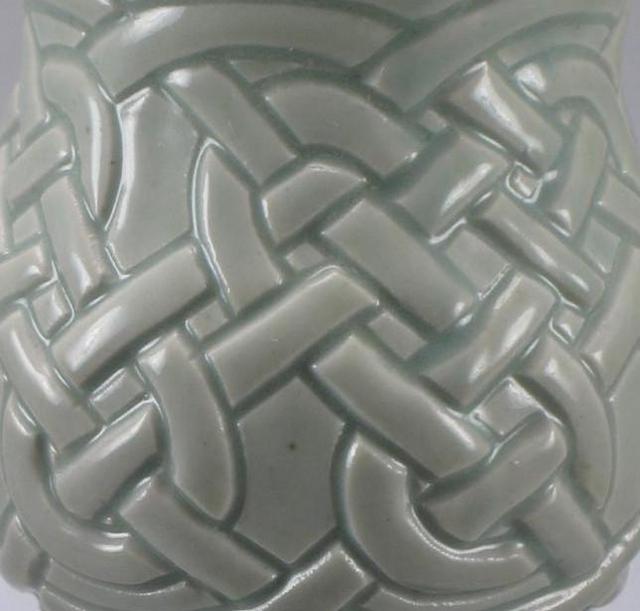
Texture: interlaced